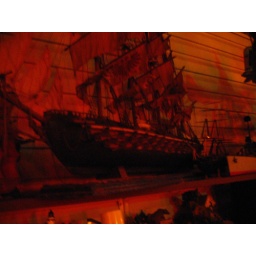
A 3.5 ft model ship .Part of a collection of over 200 ships